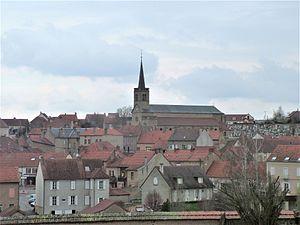
Epinac (Saône-et-Loire) - Vue générale du centre-ville
Épinac est une commune française située dans le département de Saône-et-Loire en région Bourgogne-Franche-Comté.